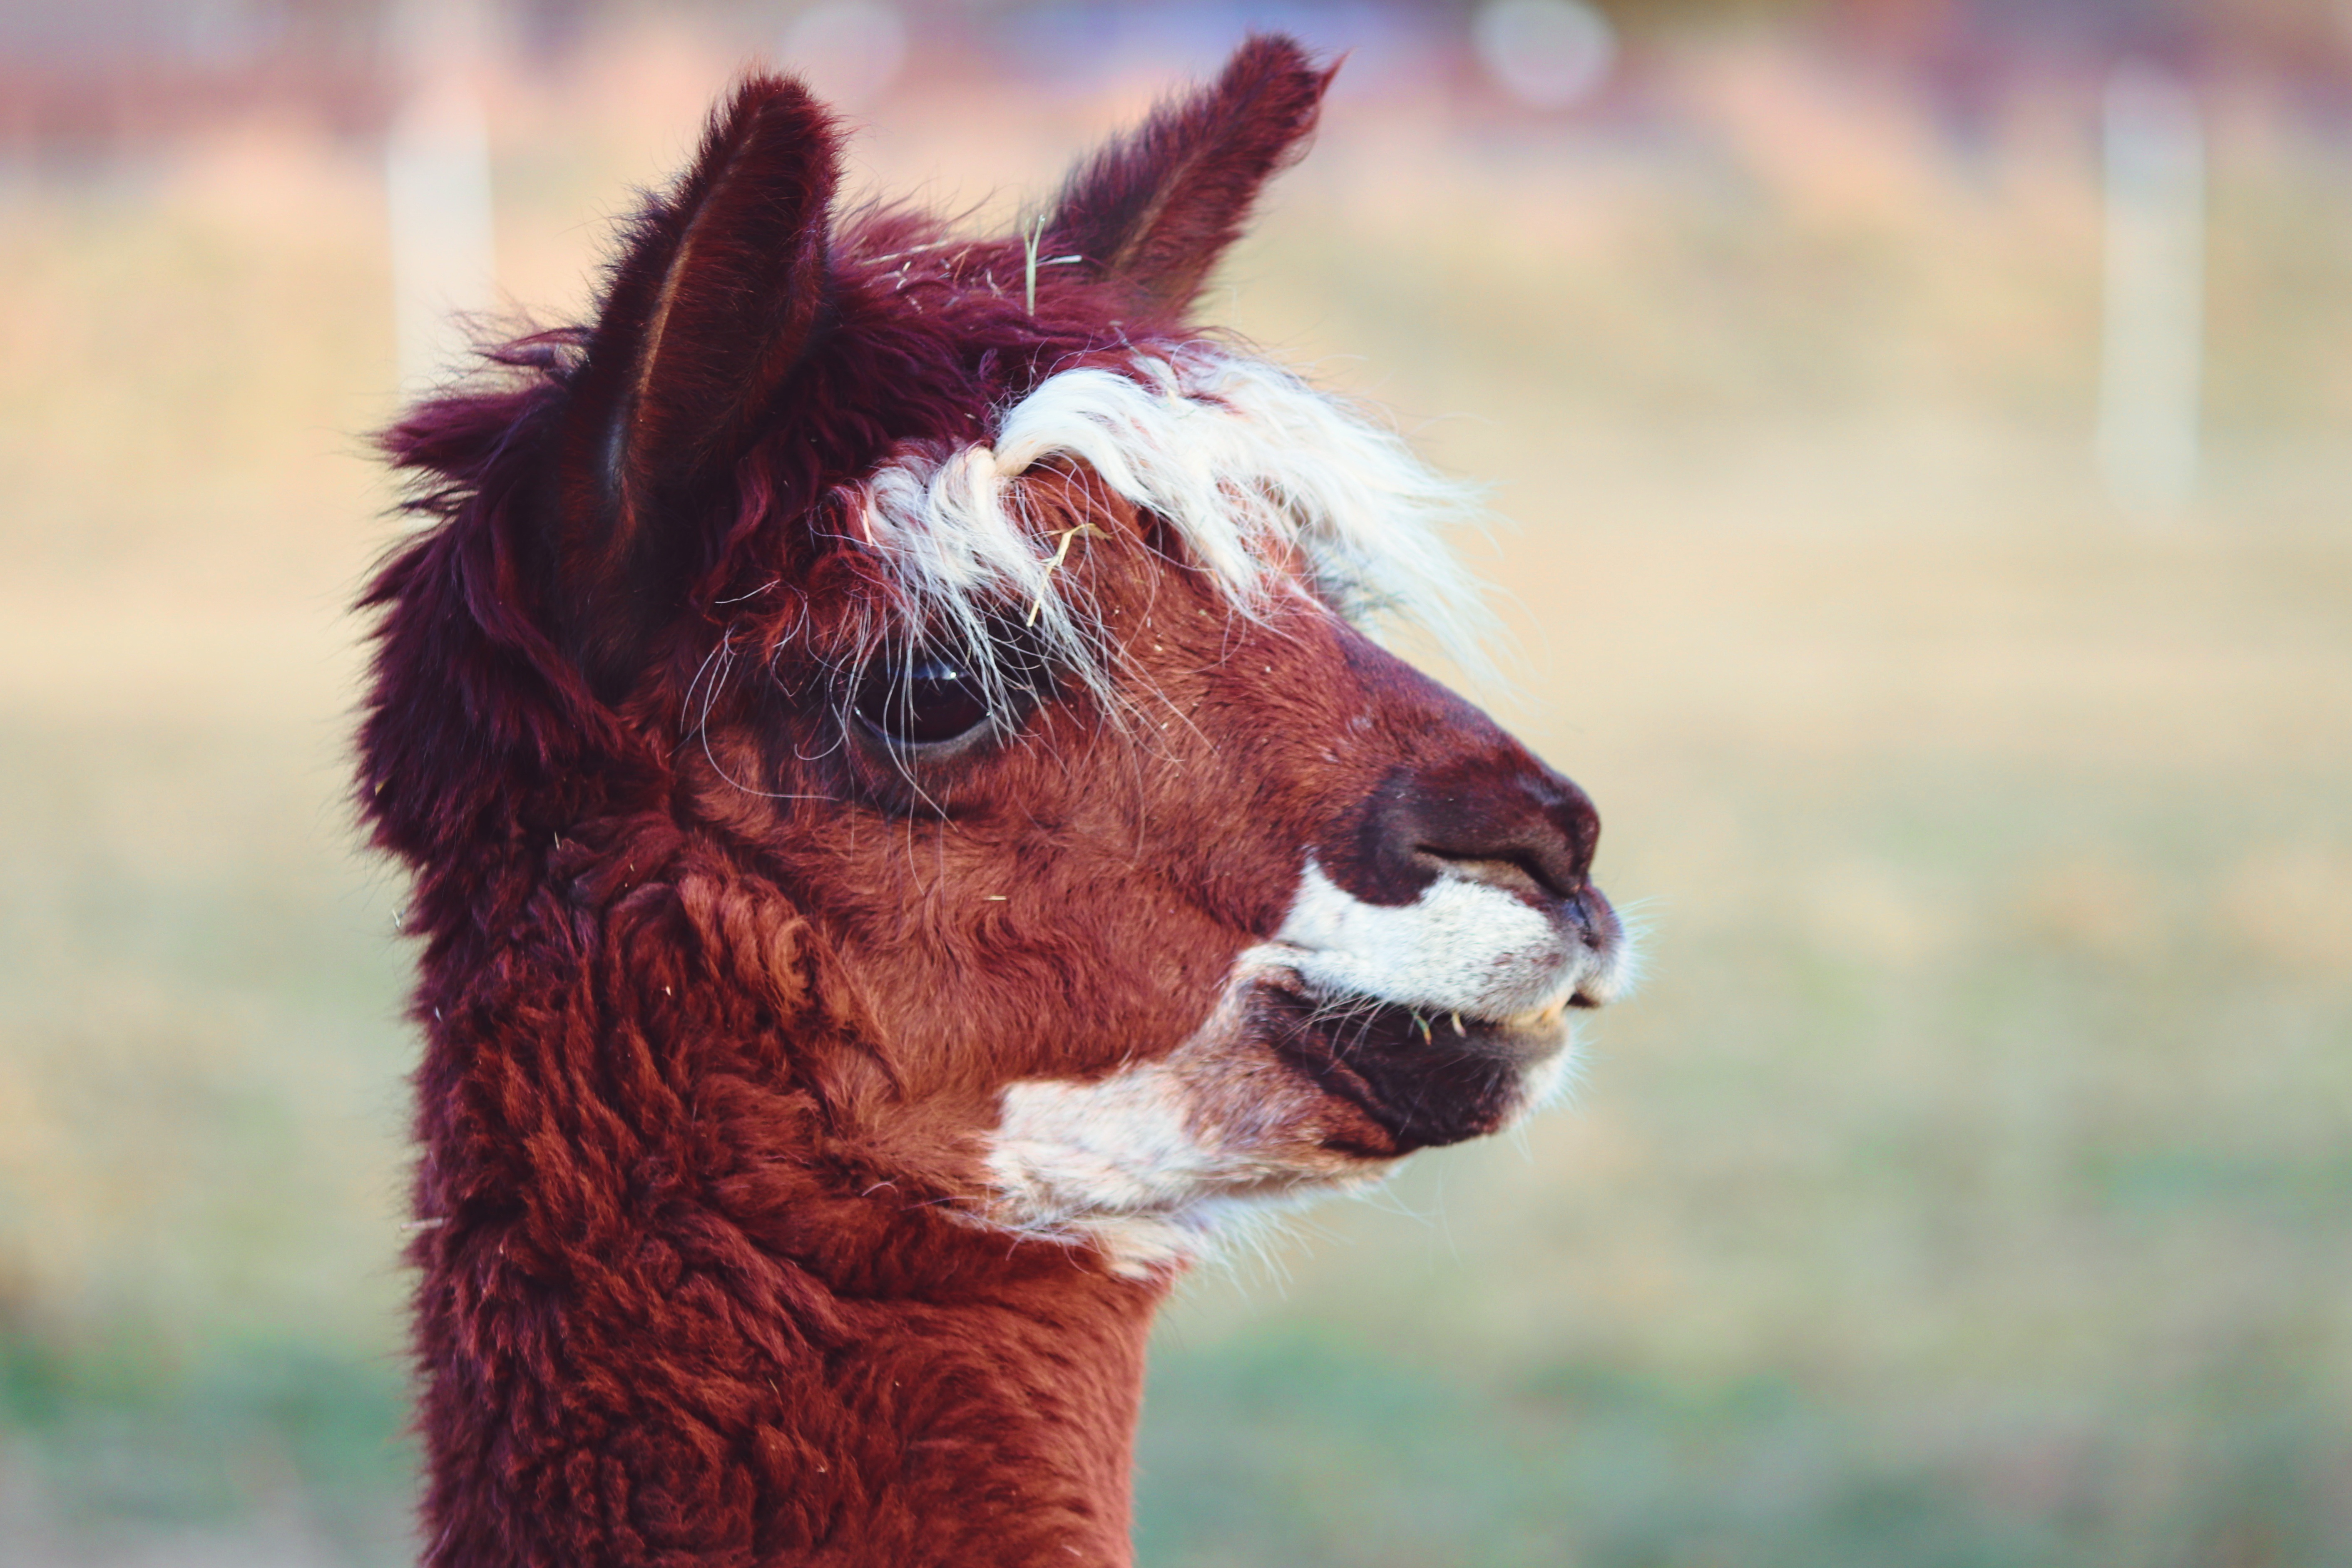
animals, hair, head, eye, llama, alpaca, plant, camelid, liver, terrestrial animal, tree, livestock, snout, pack animal, landscape, fur, mane, eyelash, grassland, sky, ranch, grass, working animal, pasture, stallion